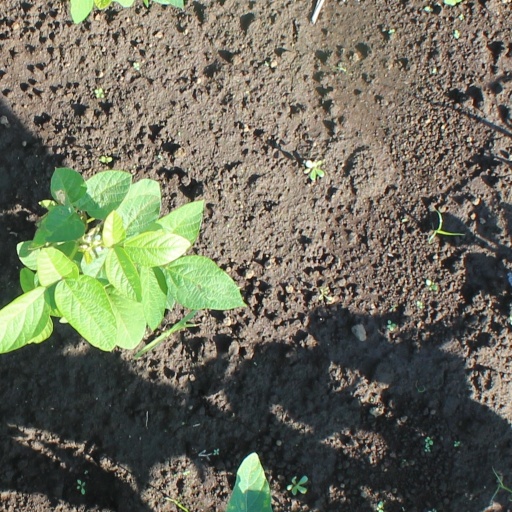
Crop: soybean